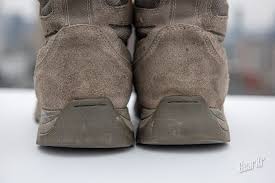
Waste category: shoes